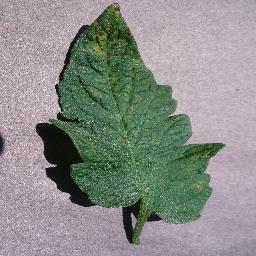
Label: Tomato___Septoria_leaf_spot